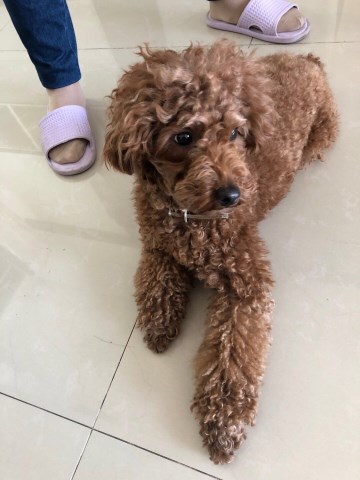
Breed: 2925-n000114-toy_poodle